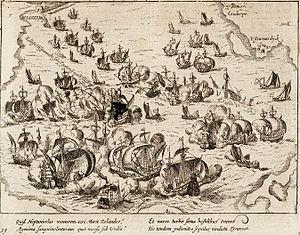
La bataille de Flessingue est une bataille navale de la guerre de Quatre-Vingts Ans qui eut lieu le 17 avril 1573 près de la ville de Flessingue entre la flotte espagnole commandée par Sancho d'Avila et la flotte hollandaise menée par Lieven Keersmaker.